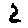
Label: 2